Argylle

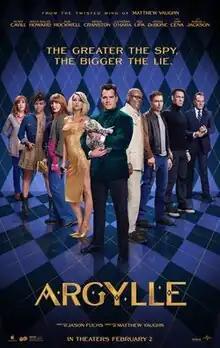
Theatrical release poster

Argylle is a 2024 spy action-comedy film directed and produced by Matthew Vaughn, and written by Jason Fuchs. The film features an ensemble cast that includes Henry Cavill, Bryce Dallas Howard, Sam Rockwell, Bryan Cranston, Catherine O'Hara, Dua Lipa, Ariana DeBose, John Cena, and Samuel L. Jackson. Its plot centers on a reclusive author who is drawn into the world of spies and espionage after she realizes that a new spy novel she is writing mirrors real-world events.